Ronald Reagan

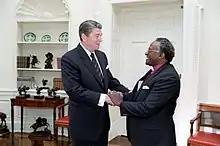
Shortly after the 1984 election, Reagan met Desmond Tutu, who described Reagan's administration as "an unmitigated disaster for us blacks", and Reagan himself as "a racist pure and simple".

Although the Reagan administration agreed with the communist government in China to reduce the sale of arms to Taiwan in 1982, Reagan himself was the first president to reject containment and "détente", and to put into practice the concept that the Soviet Union could be defeated rather than simply negotiated with. His covert aid to Afghan mujahideen forces through Pakistan against the Soviets has been given credit for assisting in ending the Soviet occupation of Afghanistan. However, the United States was subjected to blowback in the form of the Taliban that opposed them in the war in Afghanistan. In his 1985 State of the Union Address, Reagan proclaimed, "Support for freedom fighters is self-defense." Through the Reagan Doctrine, his administration supported anti-communist movements that fought against groups backed by the Soviet Union in an effort to rollback Soviet-backed communist governments and reduce Soviet influence across the world. The Reagan administration ignored human rights violations in the countries they backed and held a narrow definition of human rights. Other human rights concerns include the genocide in Guatemala, as well as mass killings in Chad.